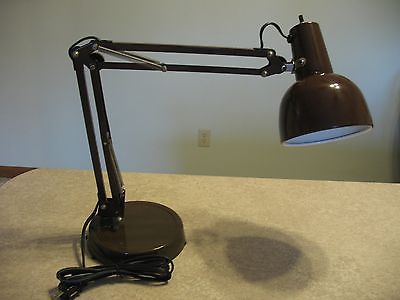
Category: lamp